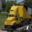
Label: truck